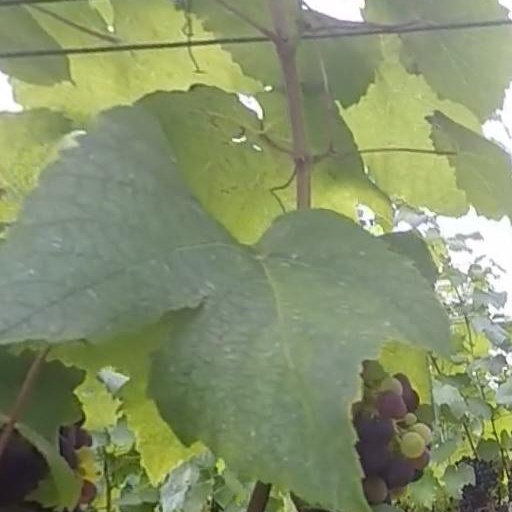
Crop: grape